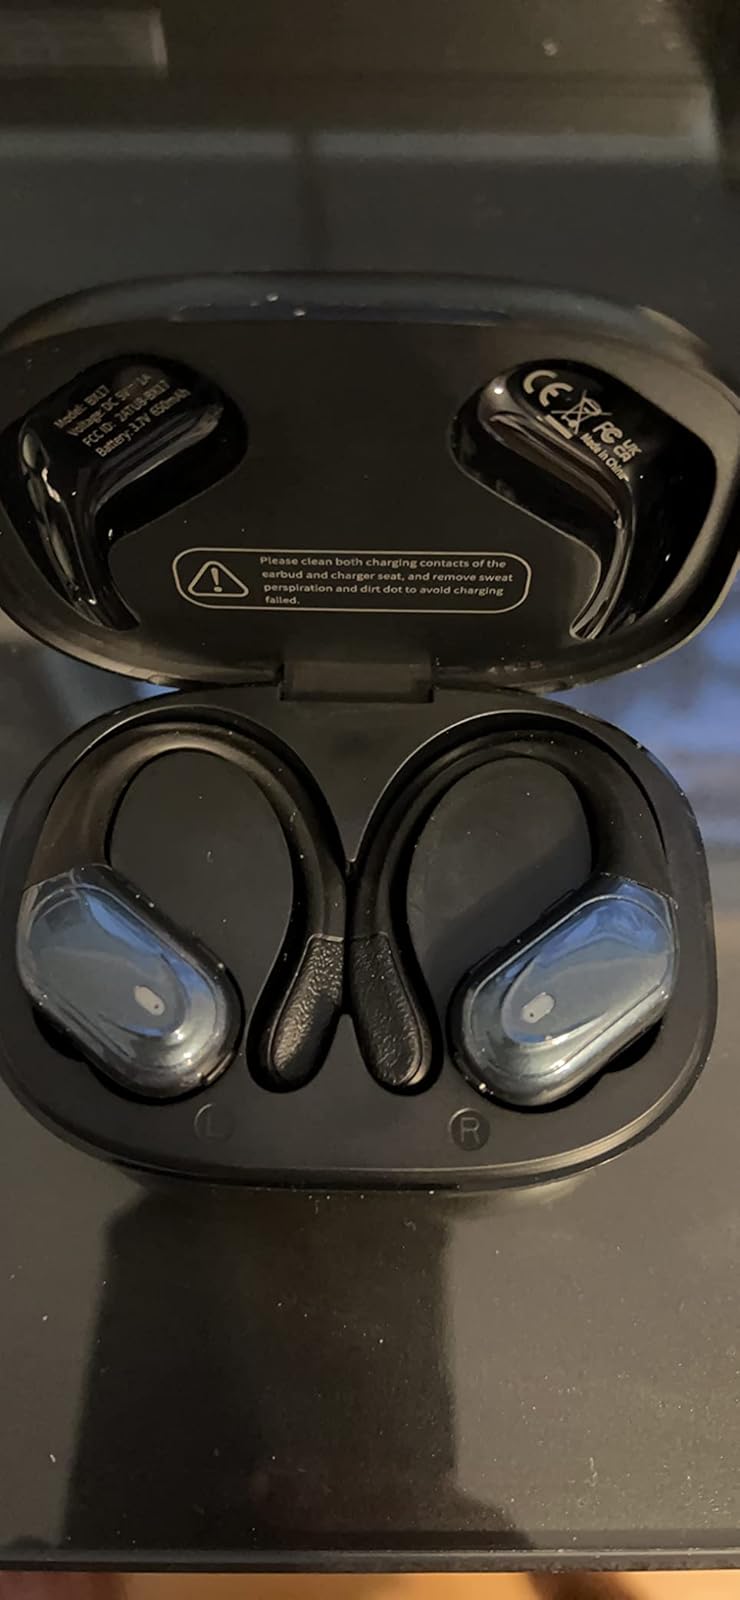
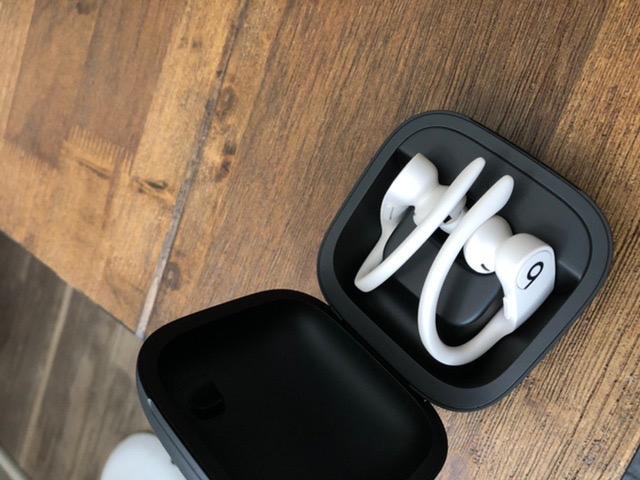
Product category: earbuds
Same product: no